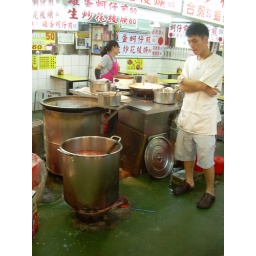
a rather intimidating pot of red sauce... moments before, there was a 2-foot high flame underneath